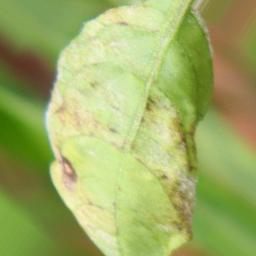
Label: powdery mildew